Christy O'Connor Jnr

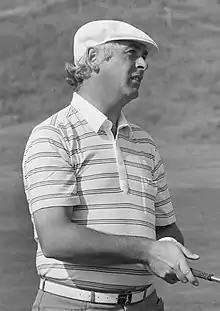
O'Connor in 1985

"Note: O'Connor never played in the U.S. Open or the PGA Championship."